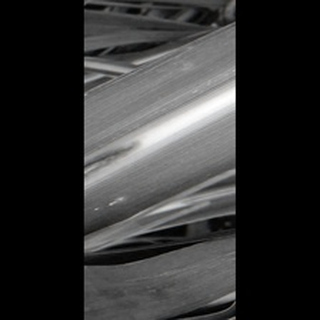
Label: sugarcane_red_rot